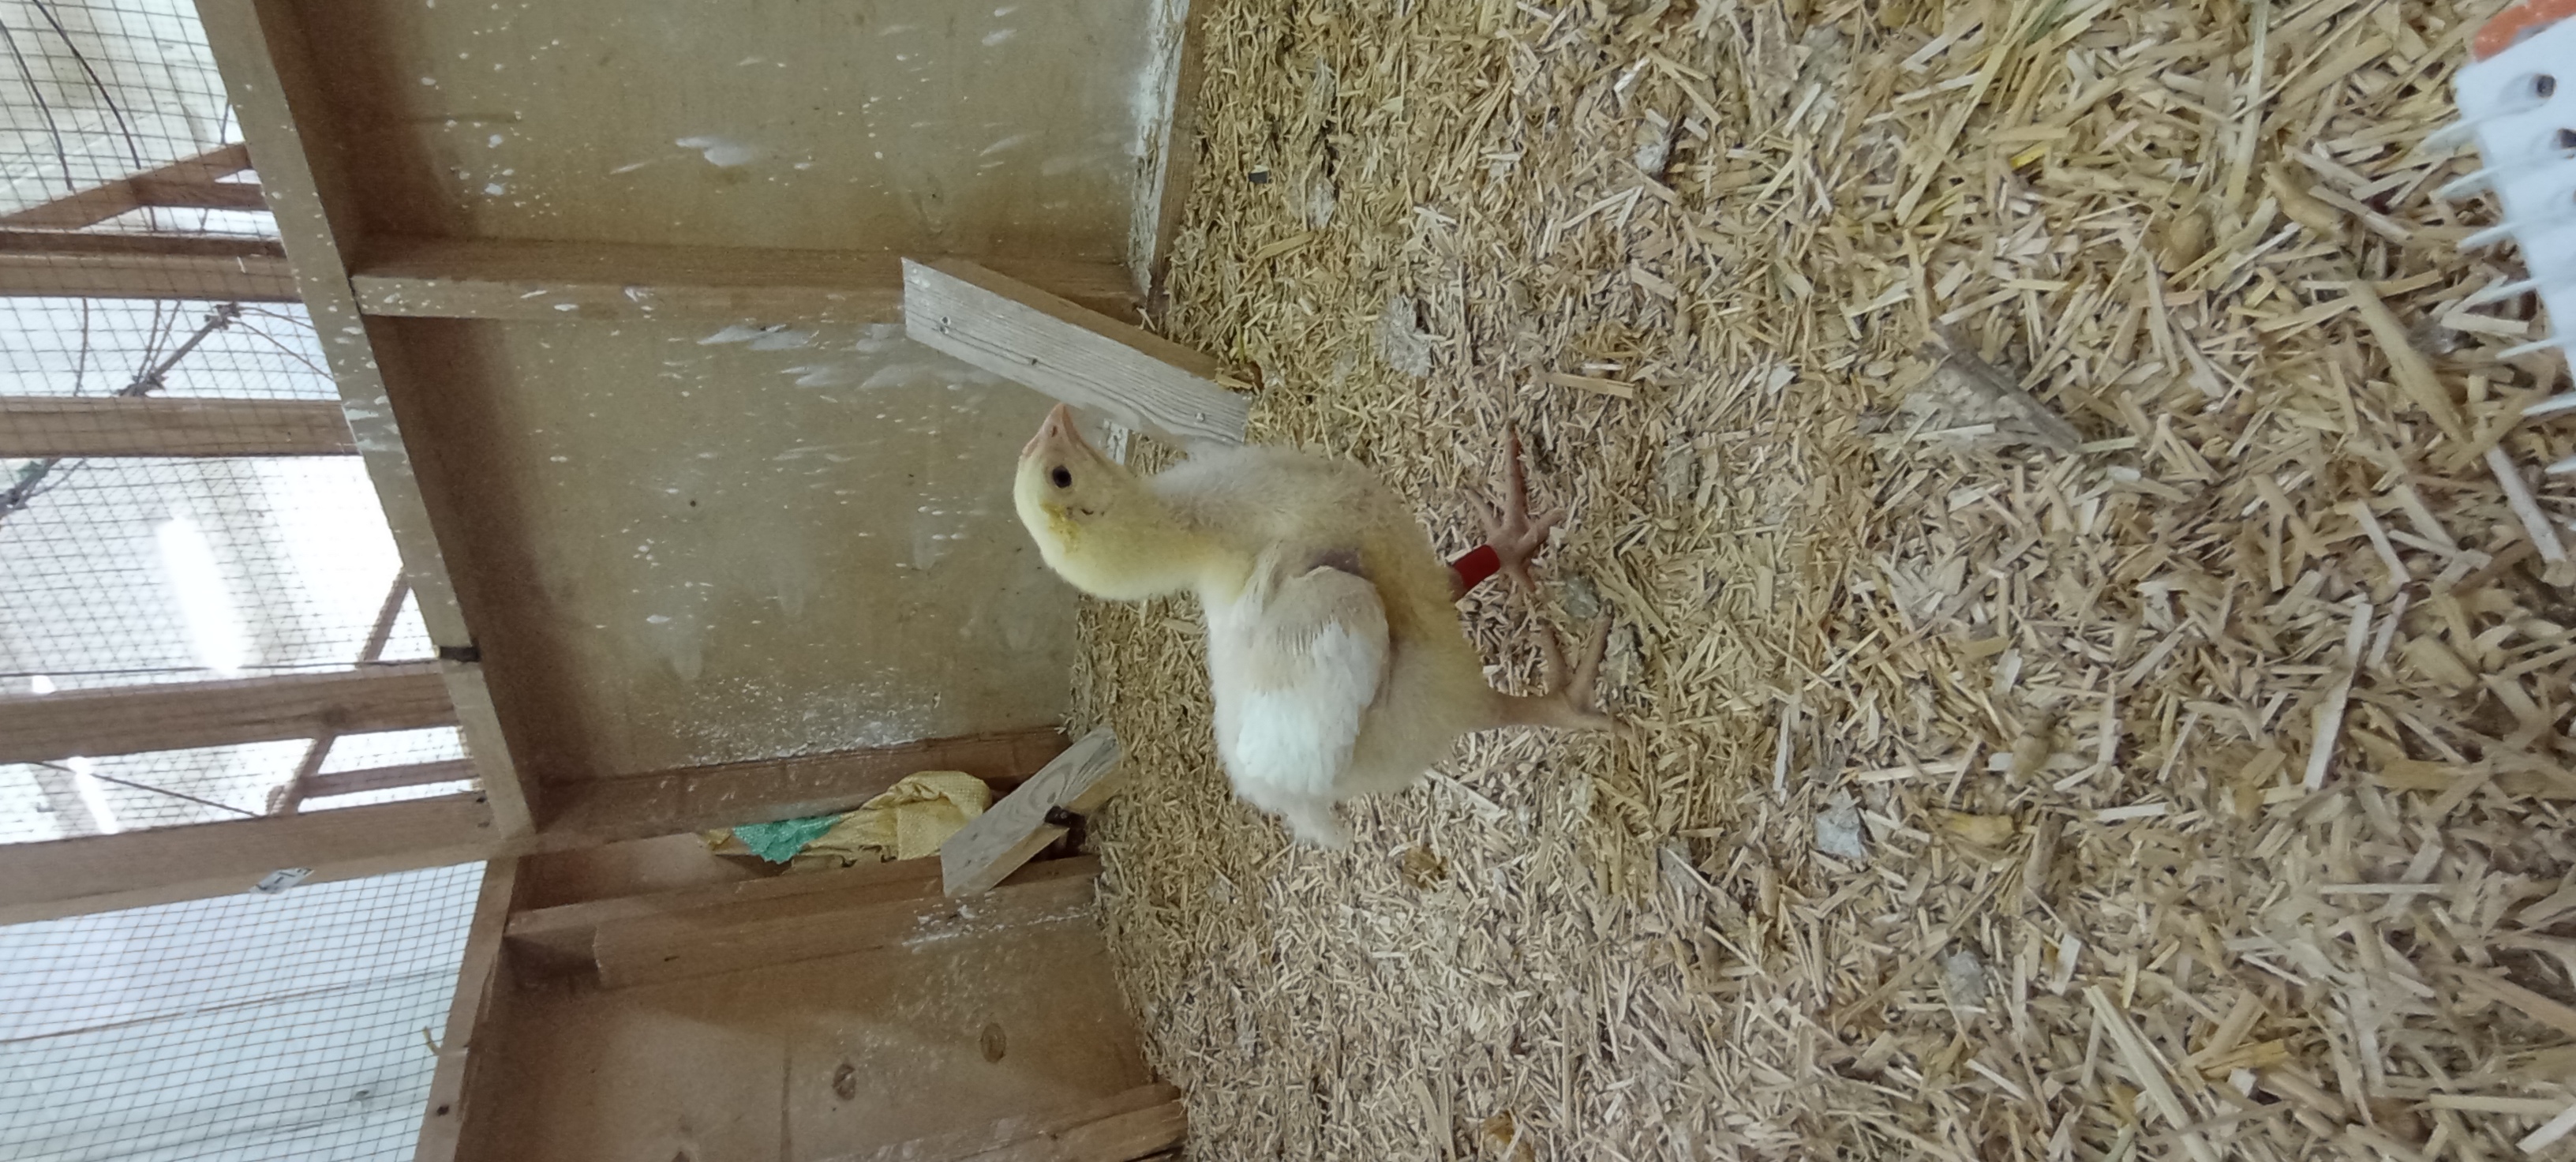
Weight: 403 g